List of association football club rivalries in Europe

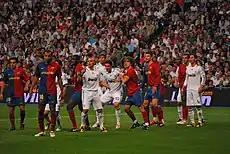
A match between rivals Real Madrid and Barcelona.

This list deals with association football rivalries around the Europe among clubs. This includes local derbies as well as matches between teams further afield. For rivalries between international teams and club rivalries around the world, see "List of association football rivalries".